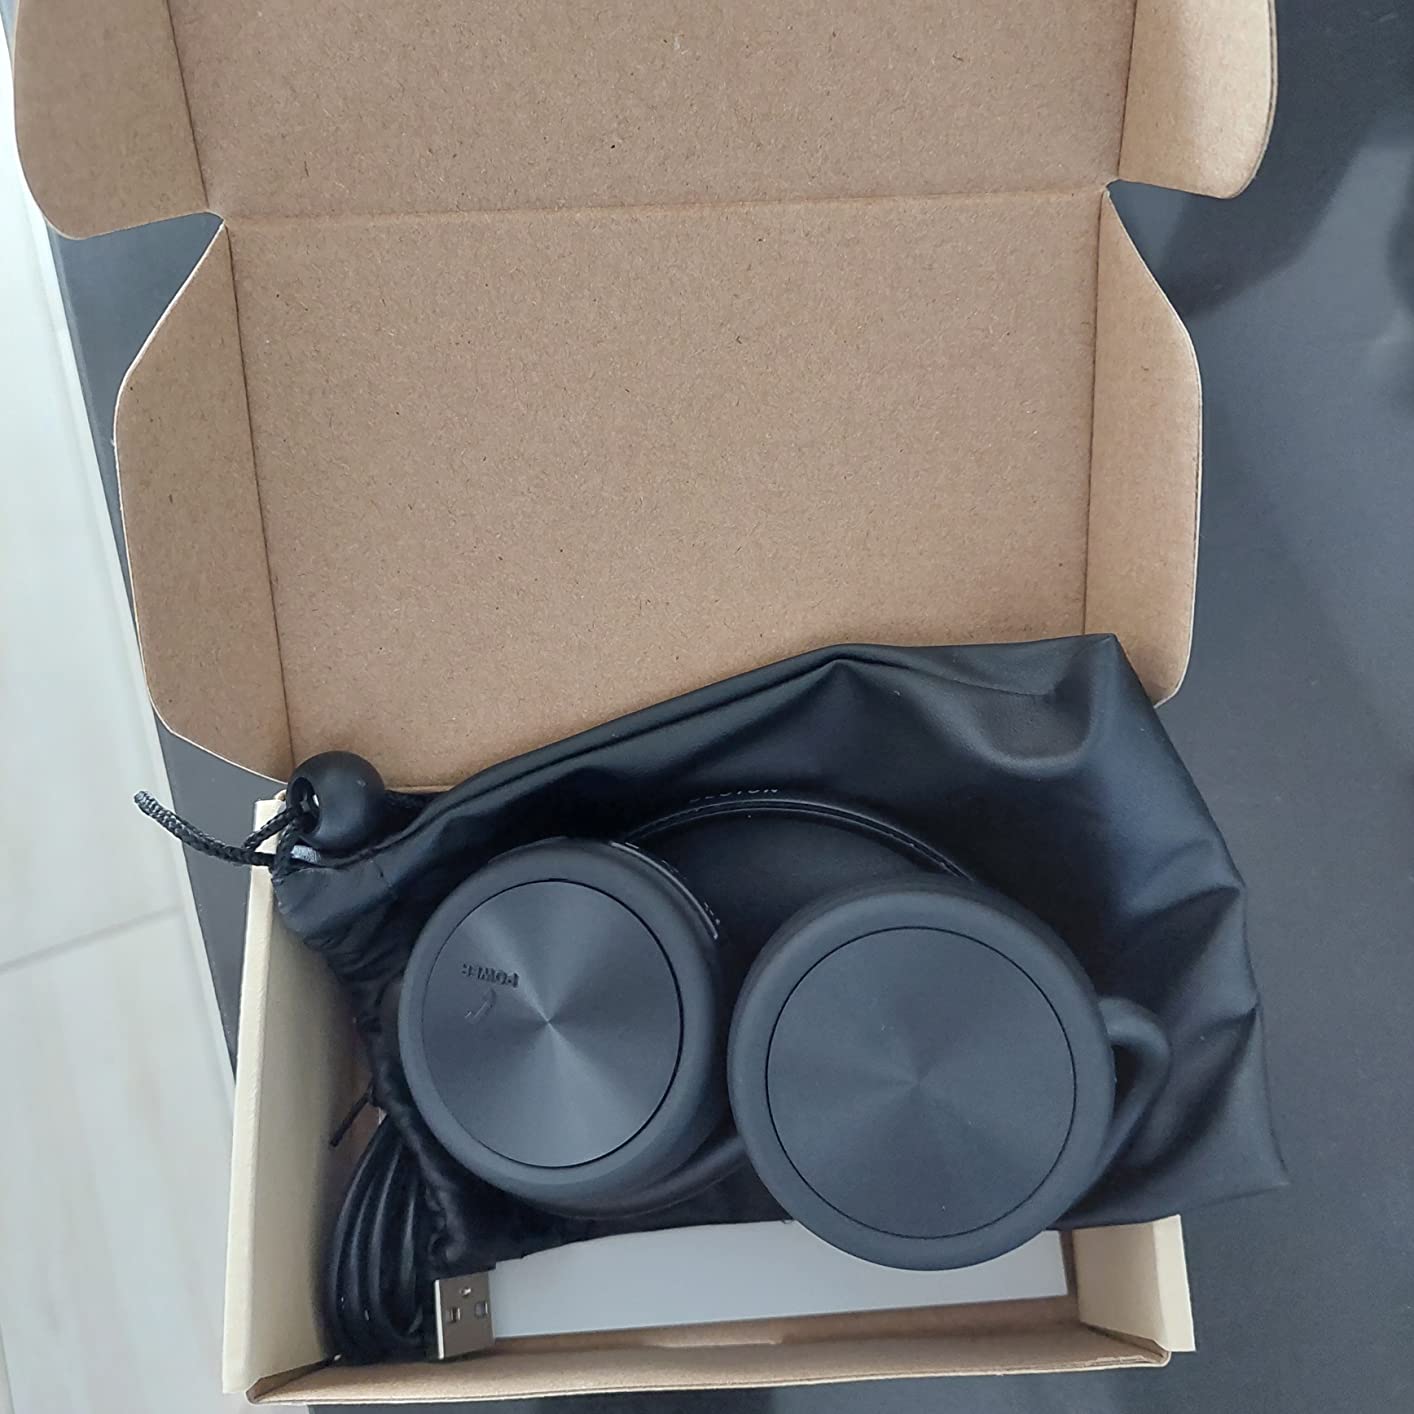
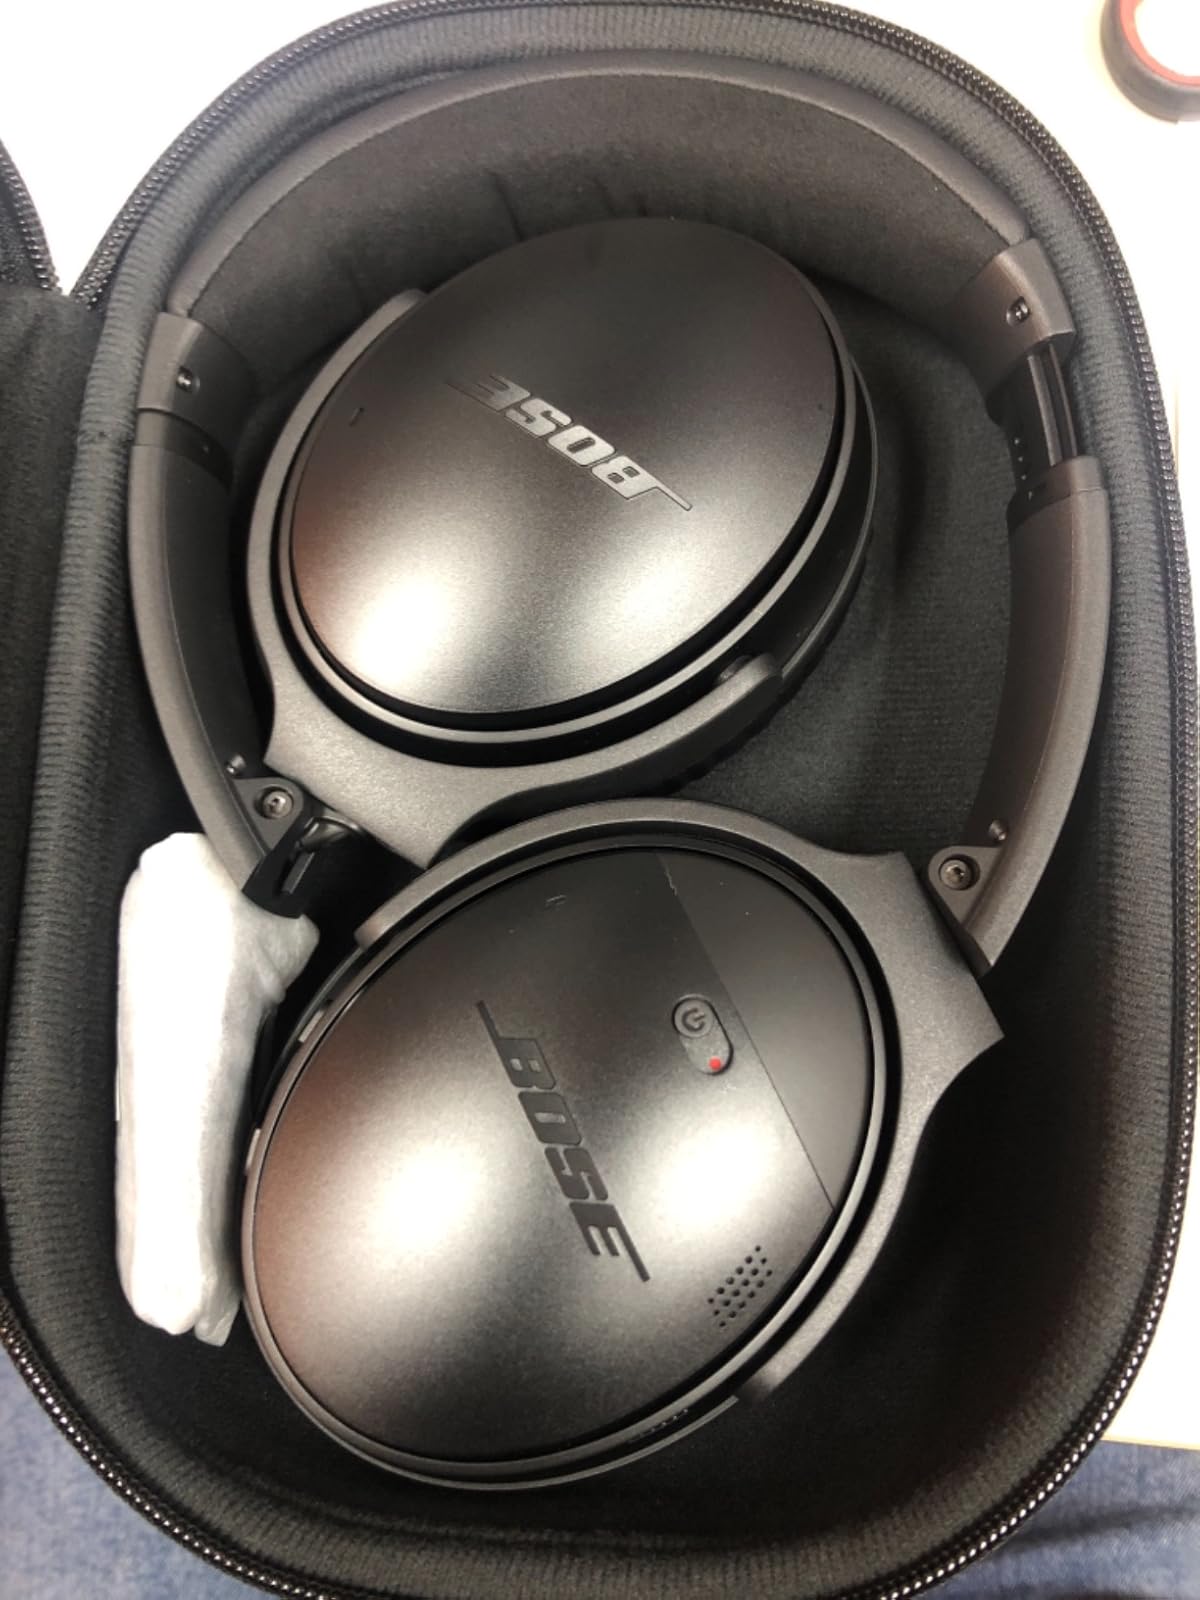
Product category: headphones
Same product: no